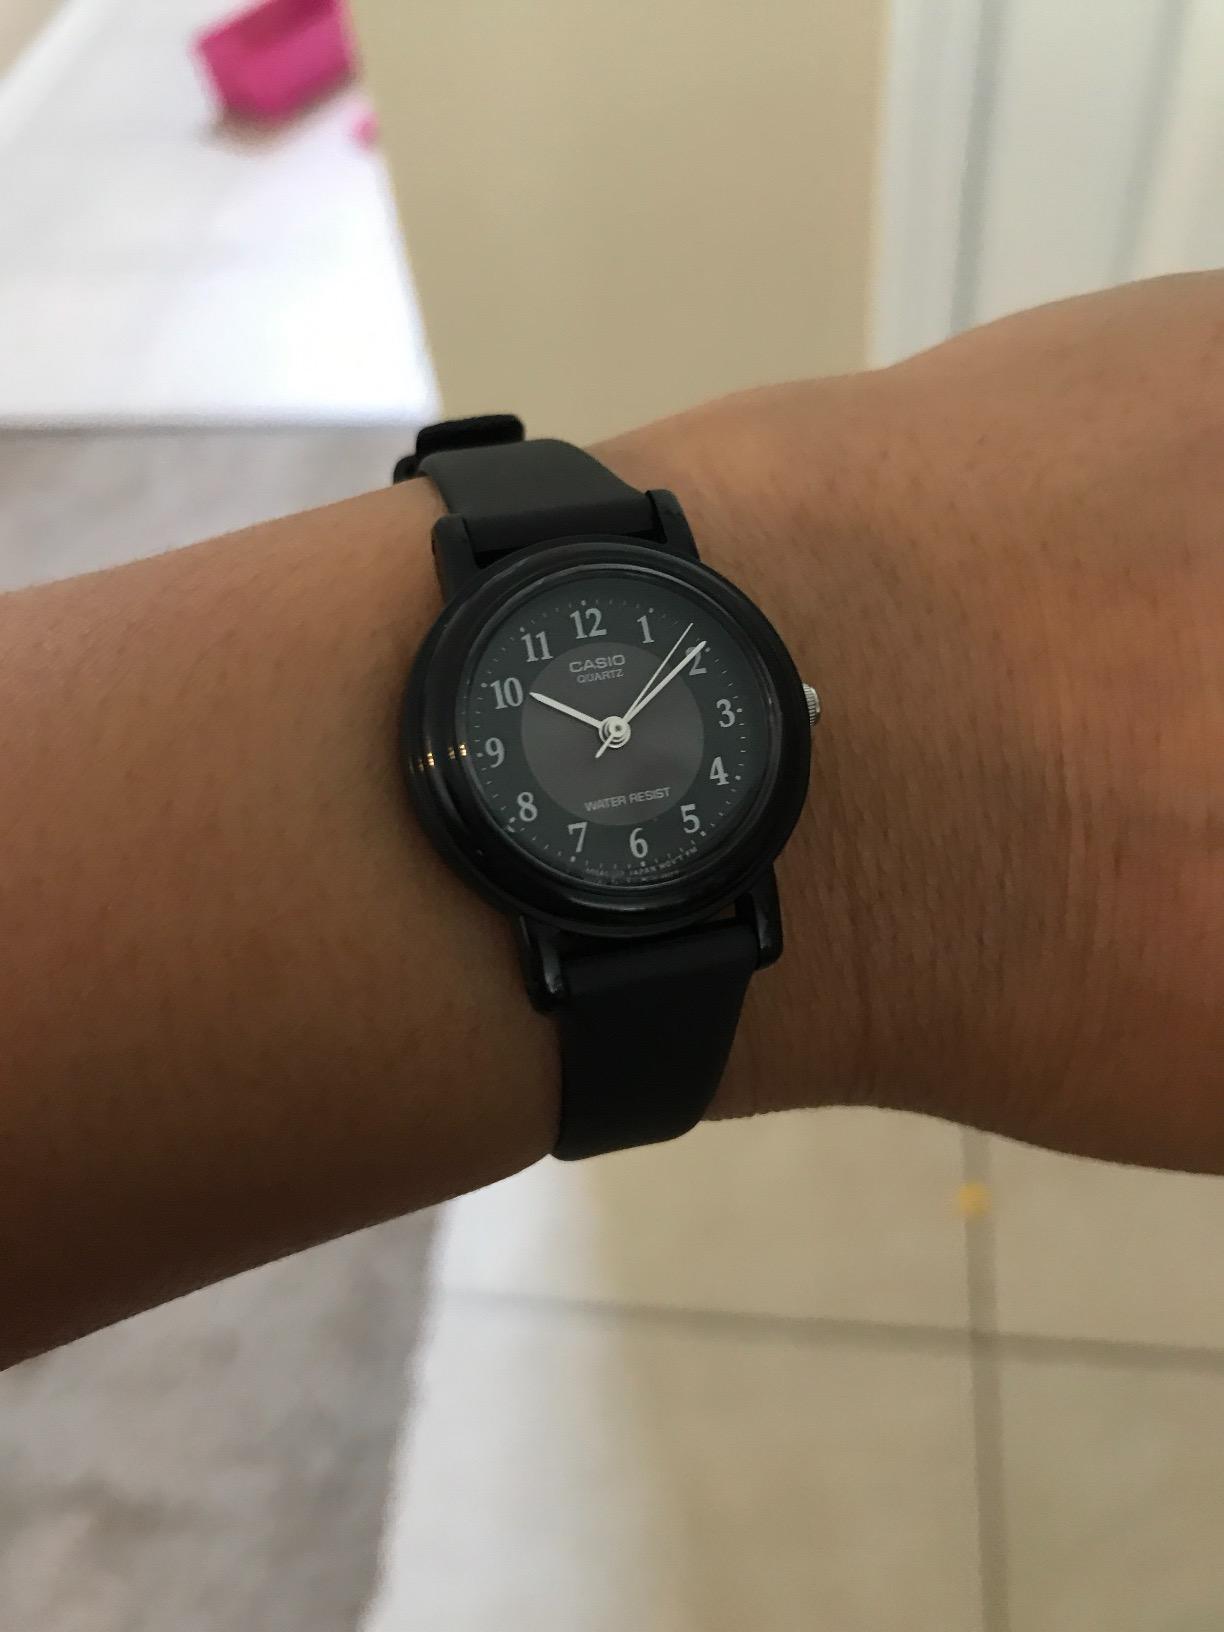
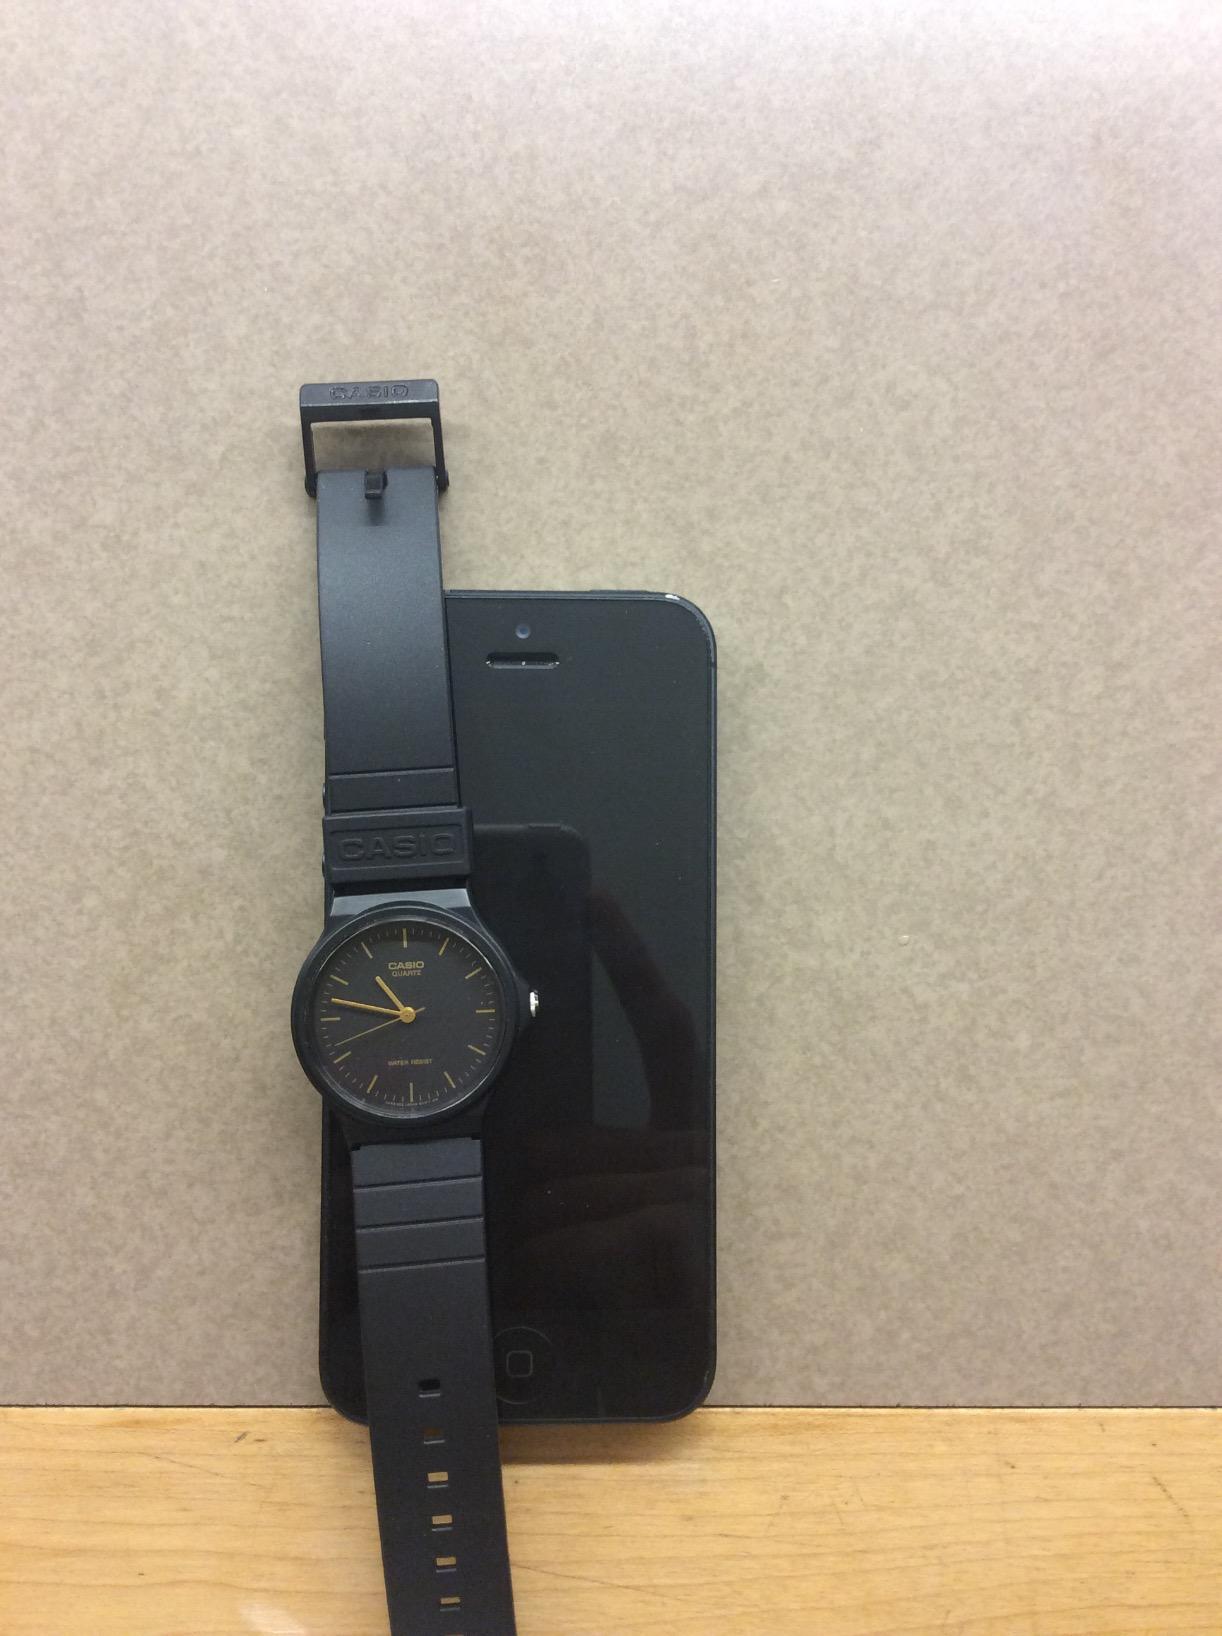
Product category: accessories_watch
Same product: no